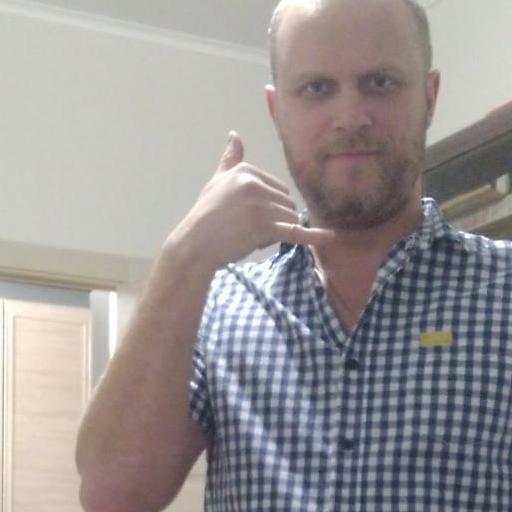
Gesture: call